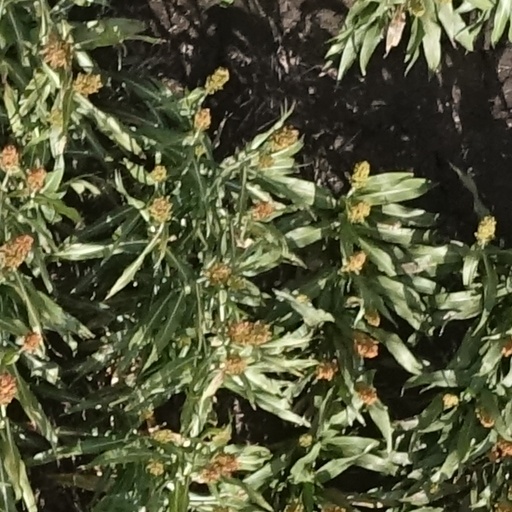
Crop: sorghum